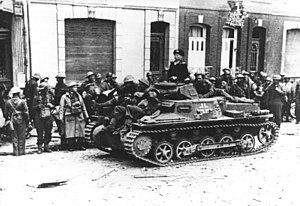
Le Panzer I est le premier char d'assaut produit par Allemagne dans les années 1930 dans le cadre de son réarmement.